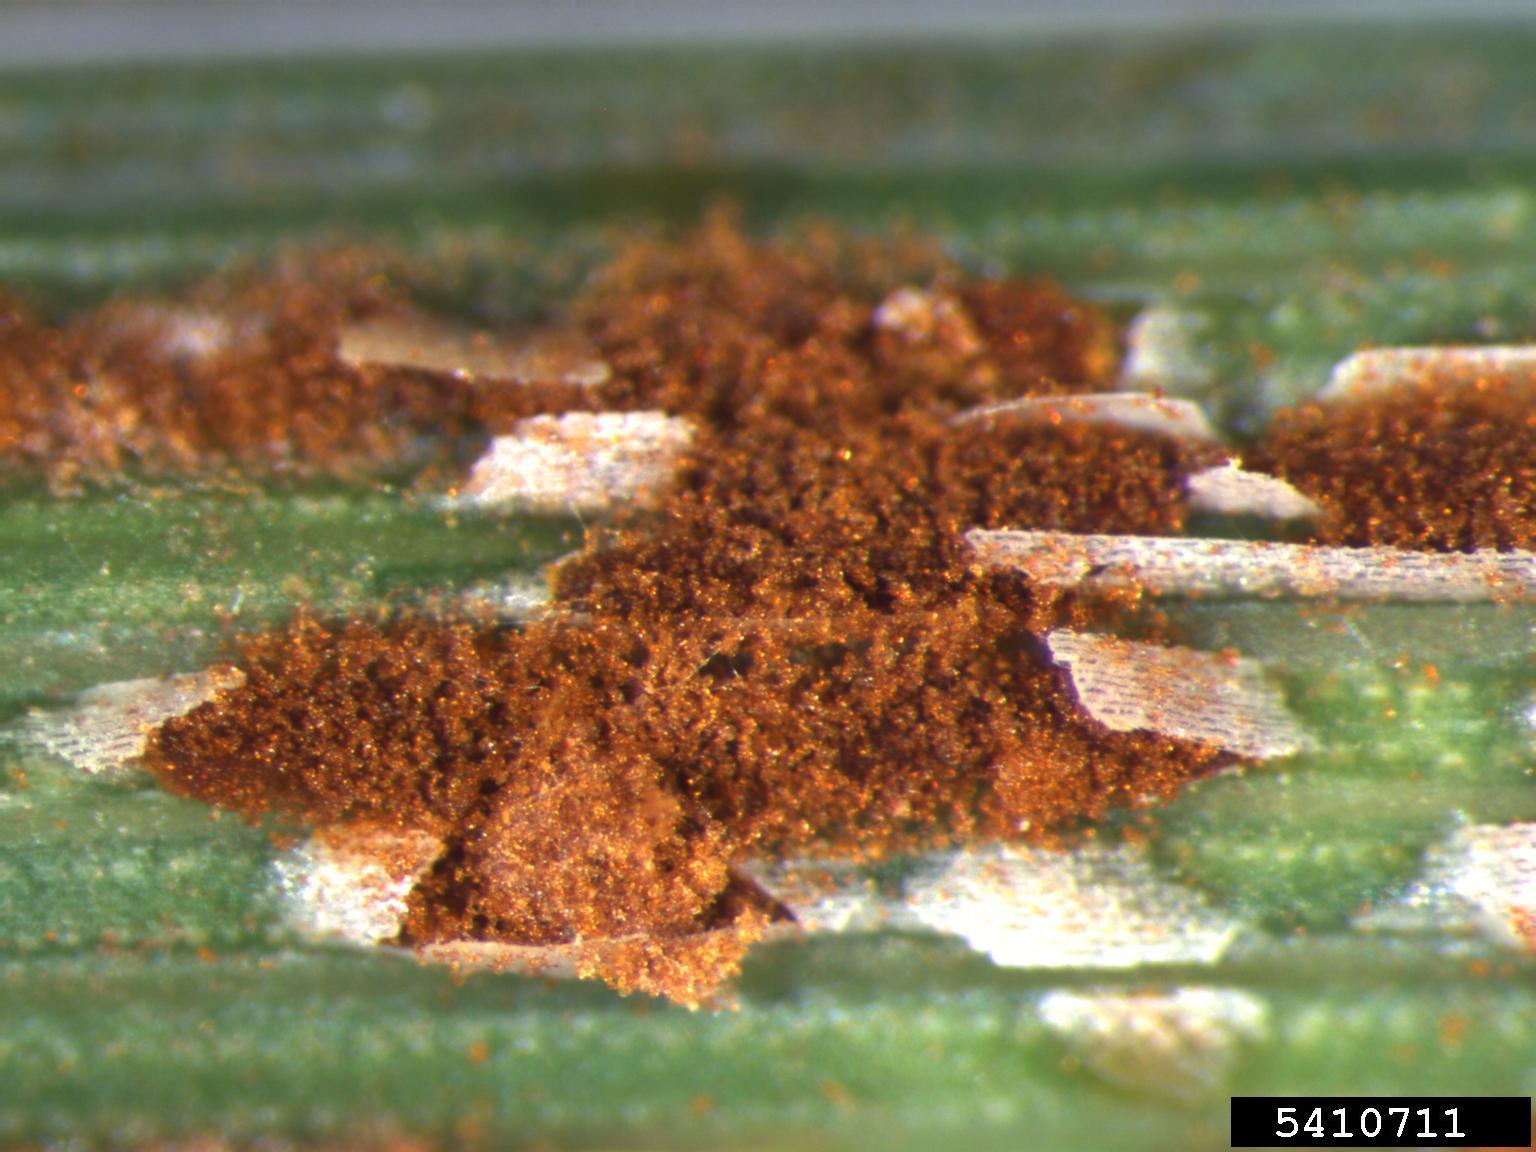
Plant: Wheat
Disease: wheat stem rust